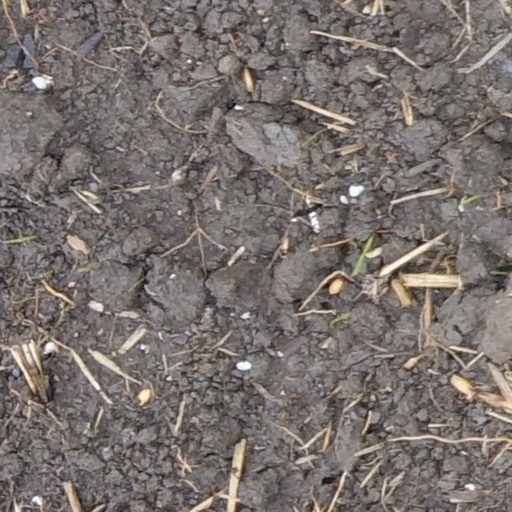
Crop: wheat